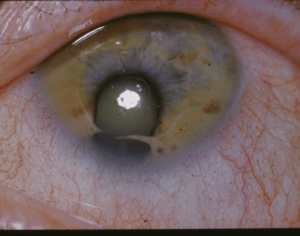
Le colobome oculaire est une anomalie de développement du cristallin, de l'iris, de la choroïde ou de la rétine survenant lors de la vie embryonnaire.